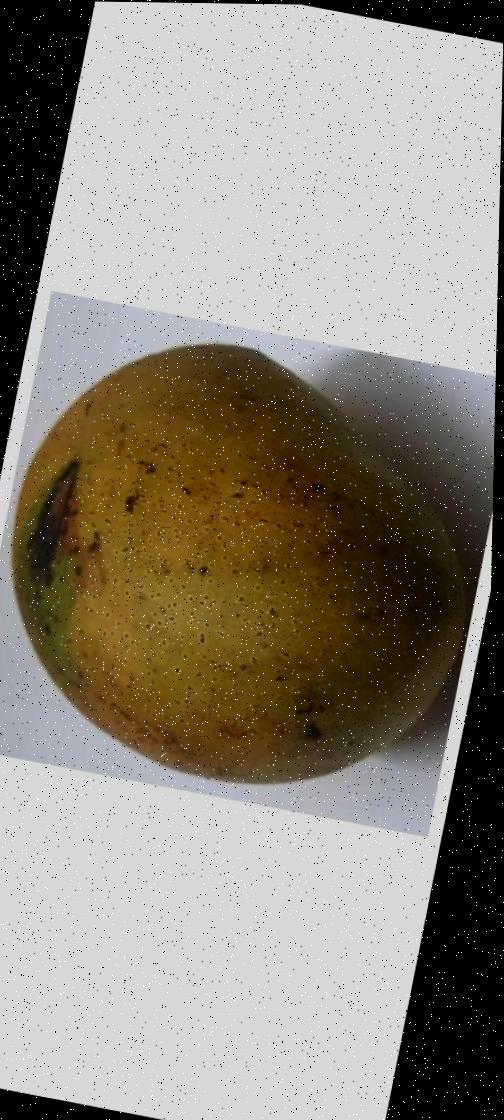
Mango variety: Ashshina Classic